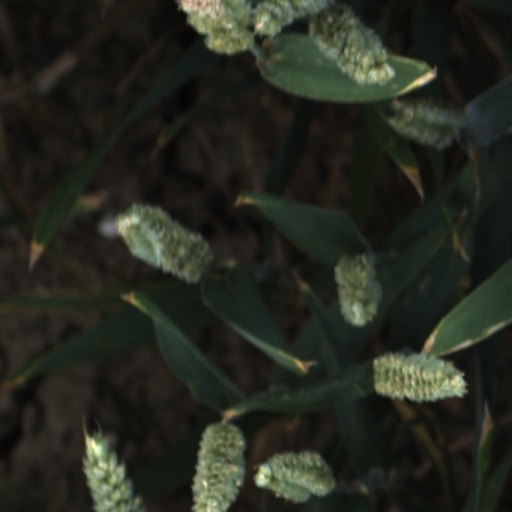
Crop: wheat